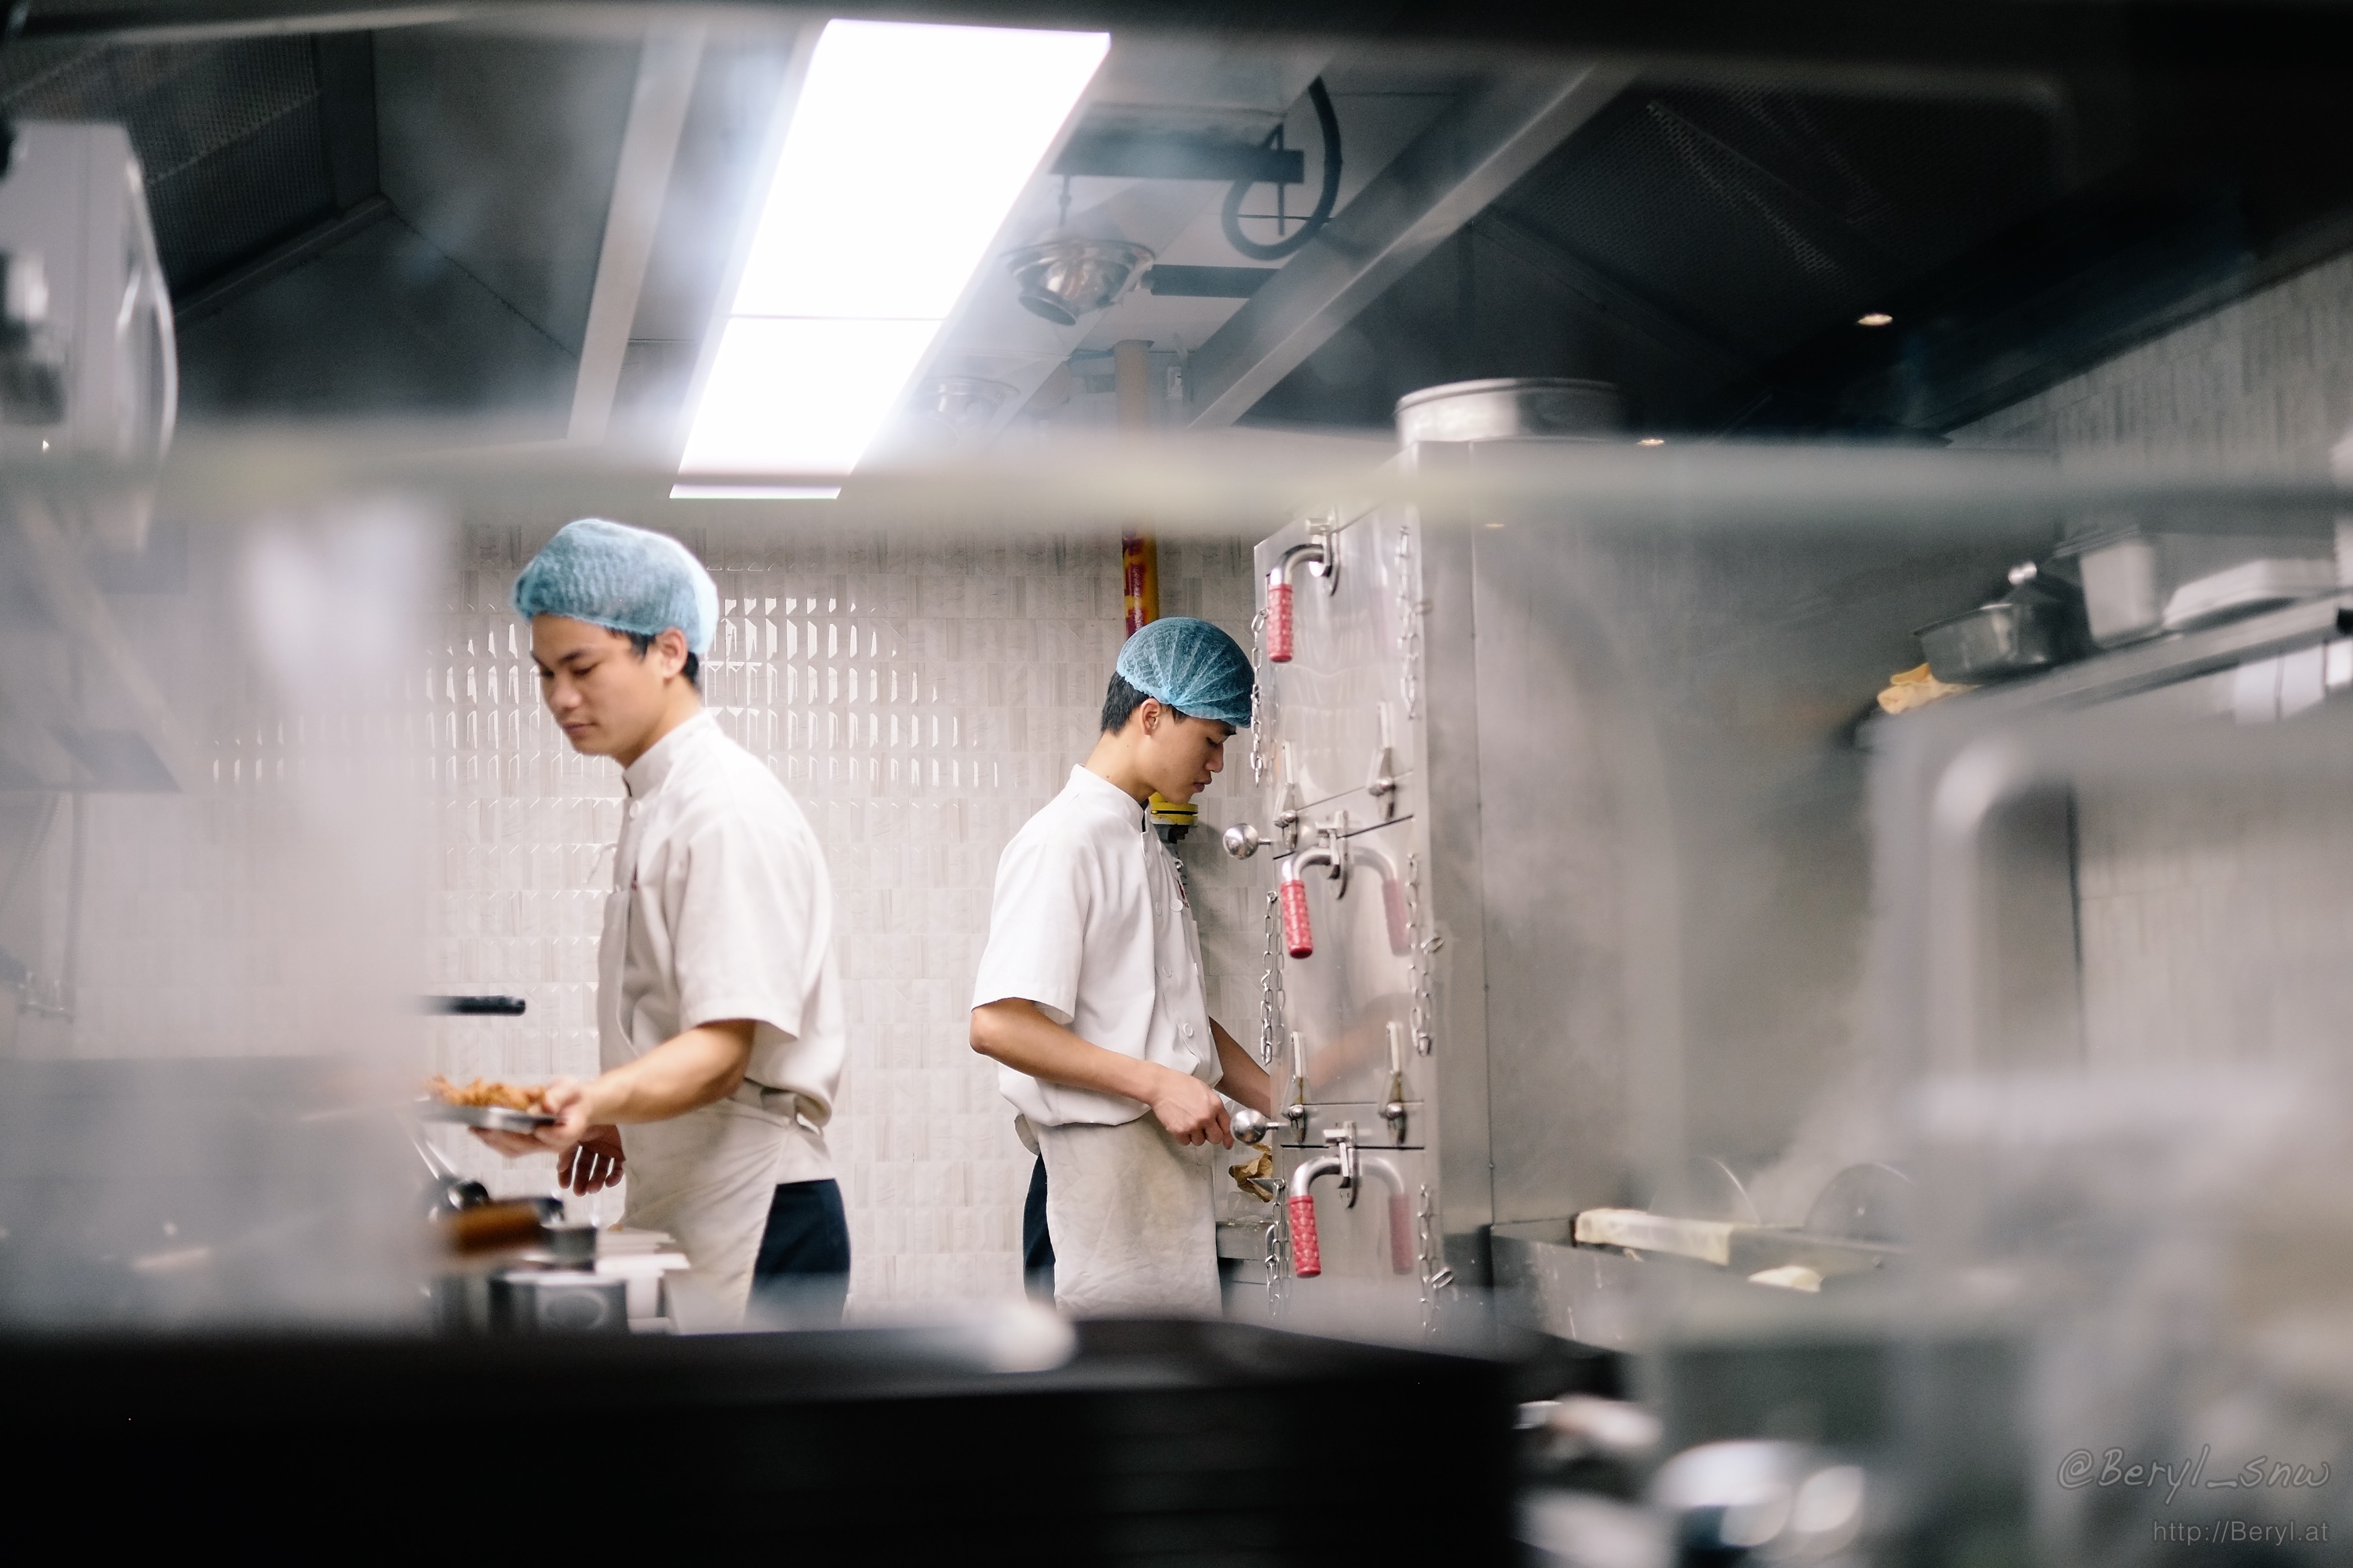
man, person, bokeh, blur, people, street, city, urban, fujifilm, chinese, kitchen, professional, cook, candid, 35mm, newyear, canton, mirrorless, xpro1, snap, 350mmf14, snapshots, springfestival, vsco, chinesenewyear, fujinonxf35mmf14r